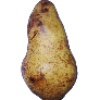
Label: Pear Abate 1